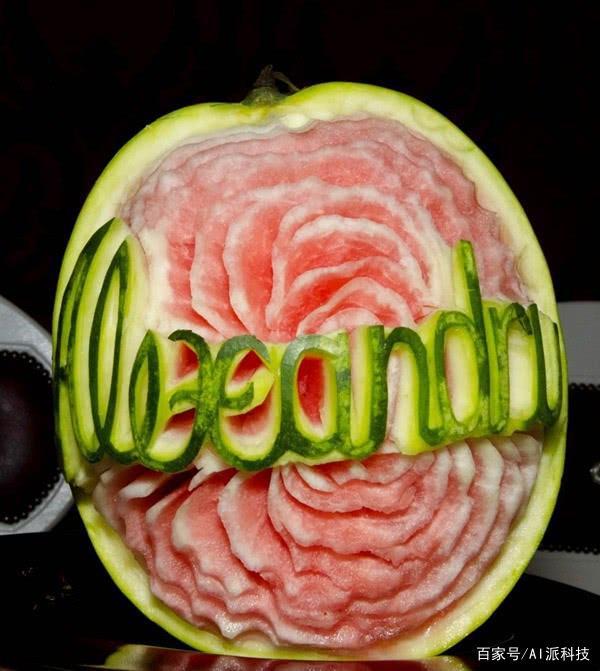
Label: trash